Stonewall Jackson

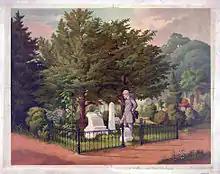
"General Lee's Last Visit to Stonewall Jackson's Grave", painting by Louis Eckhardt, 1872

Stephen W. Sears states that "Jackson was fanatical in his Presbyterian faith, and it energized his military thought and character. Theology was the only subject he genuinely enjoyed discussing. His dispatches invariably credited an ever-kind Providence." According to Sears, "this fanatical religiosity had drawbacks. It warped Jackson's judgment of men, leading to poor appointments; it was said he preferred good Presbyterians to good soldiers." James I. Robertson, Jr. suggests that Jackson was "a Christian soldier in every sense of the word". According to Robertson, Jackson "thought of the war as a religious crusade", and "viewed himself as an Old Testament warrior—like David or Joshua—who went into battle to slay the Philistines".